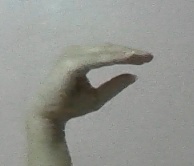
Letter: jeem